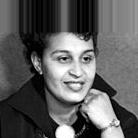
Age: 28